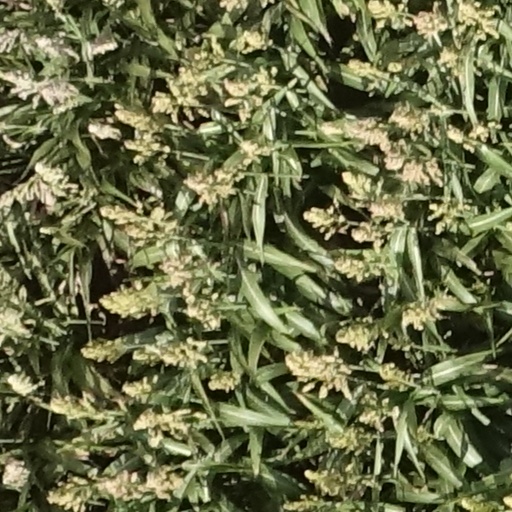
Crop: sorghum